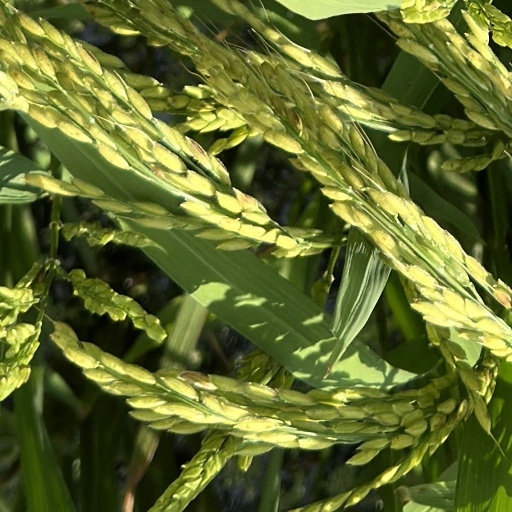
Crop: rice